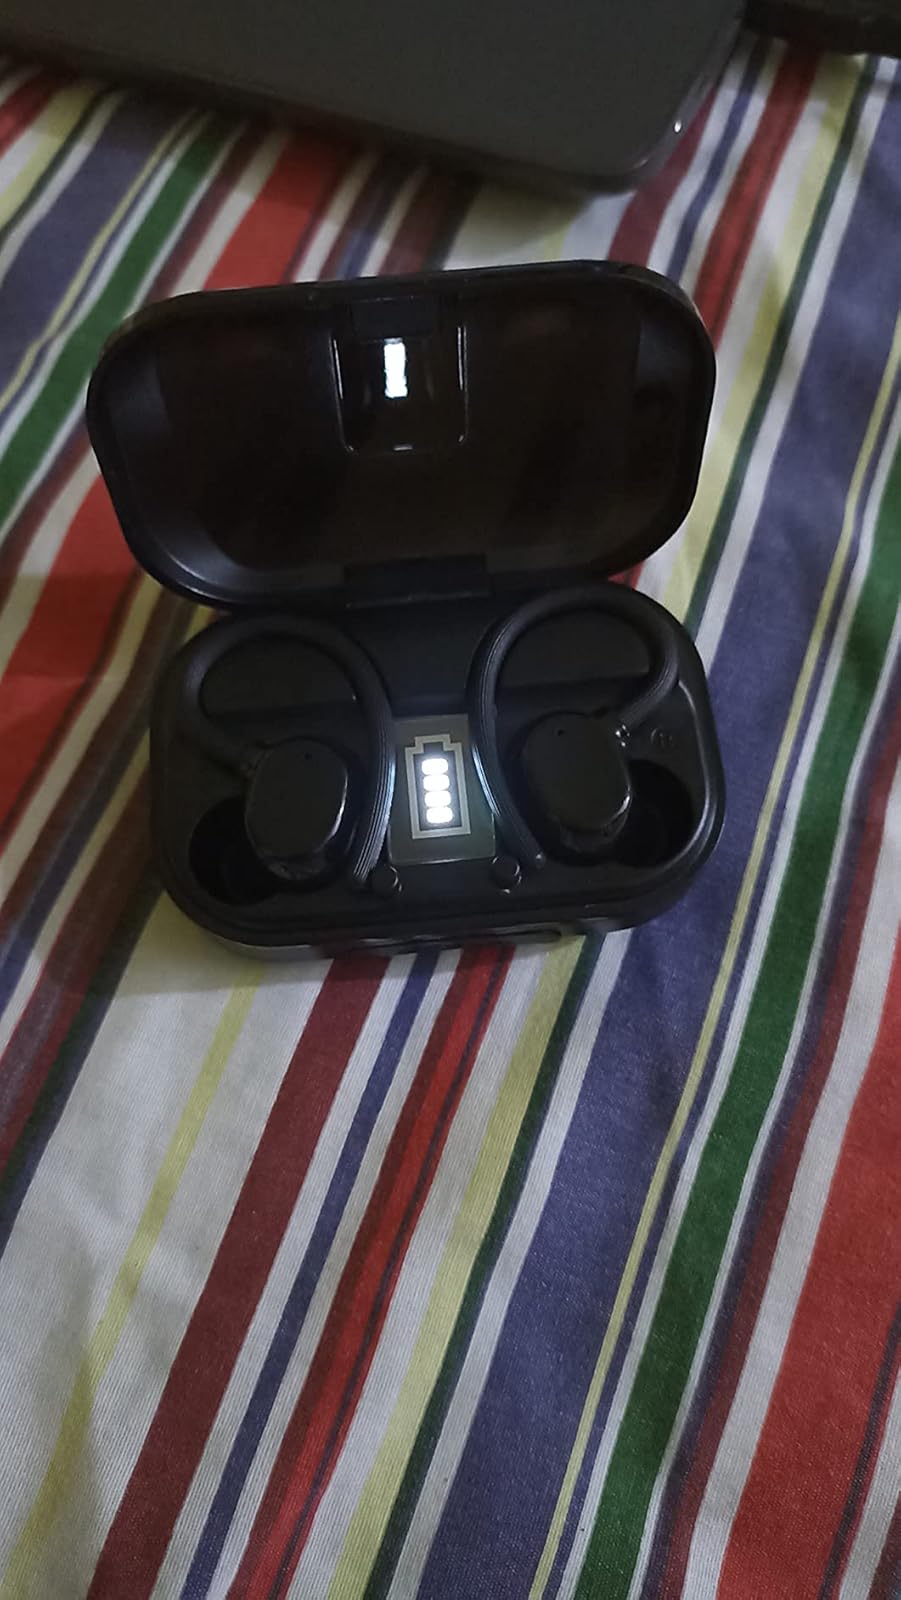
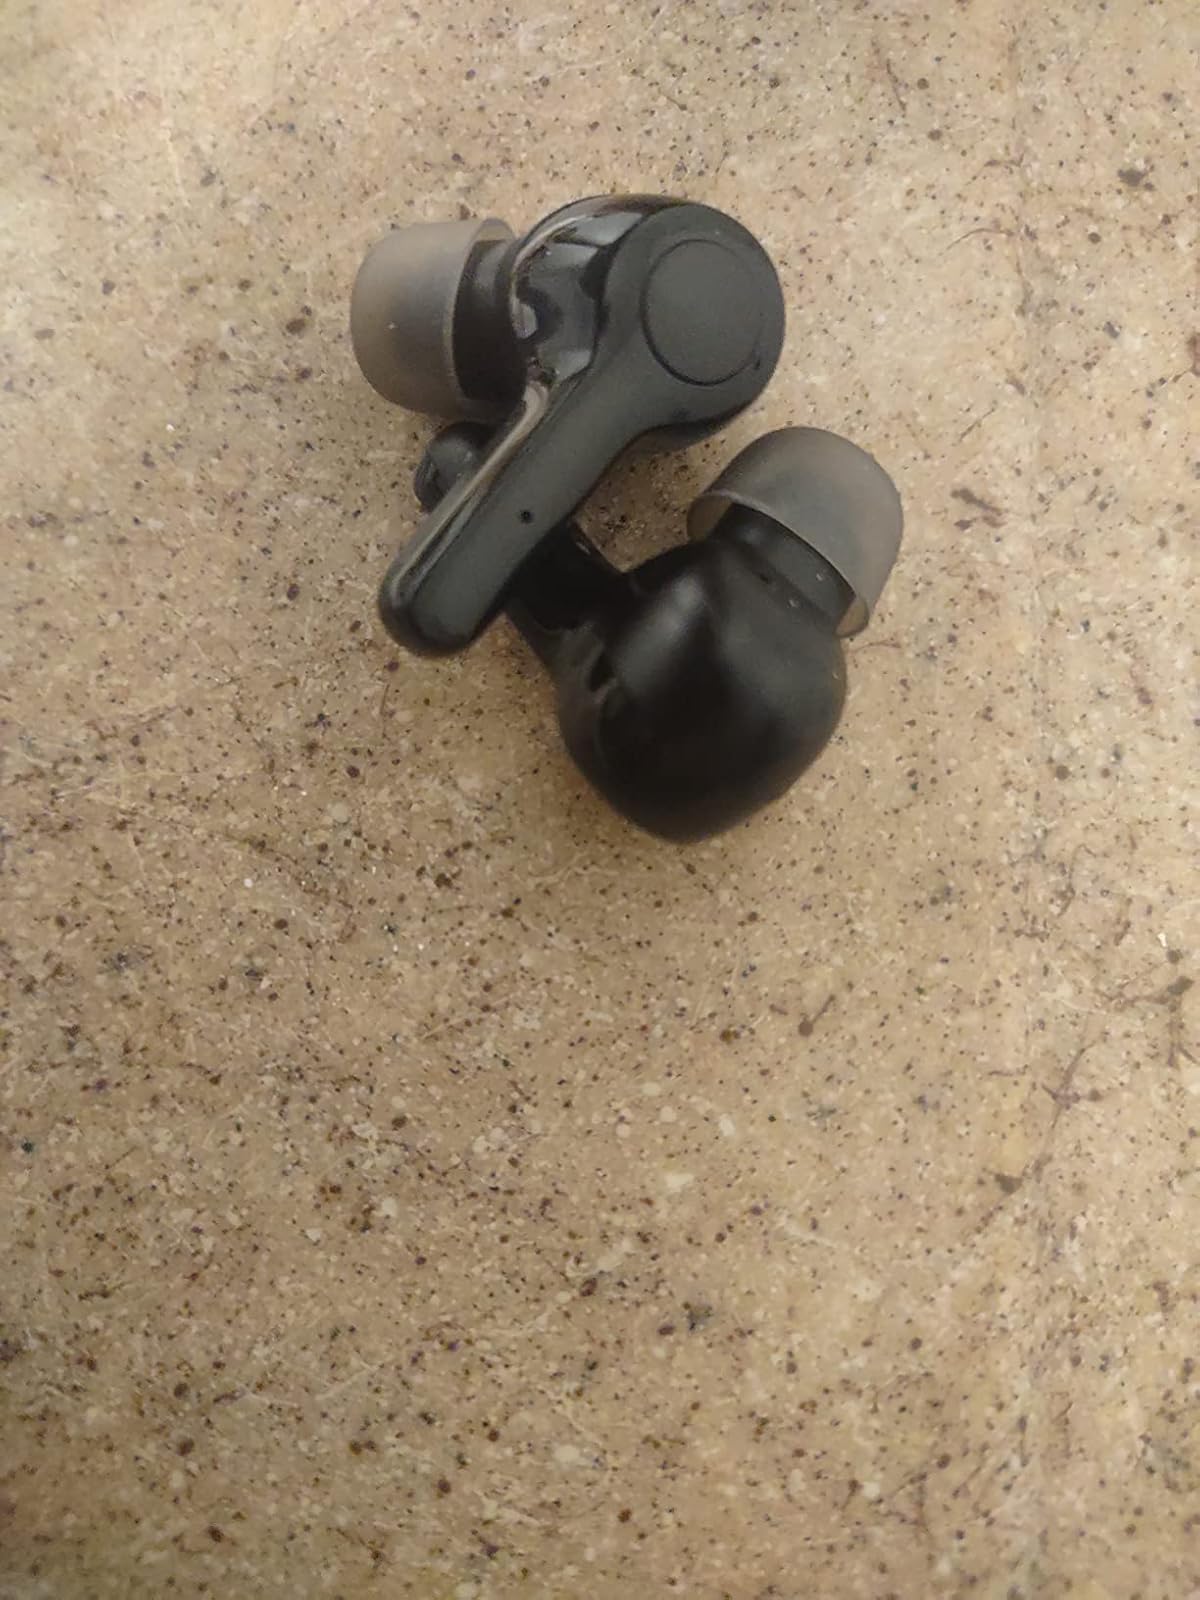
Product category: earbuds
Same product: no